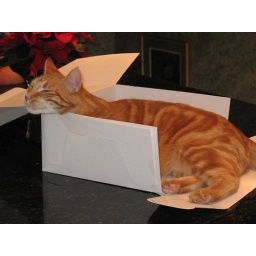
A tired boy in need of a snooze after inspecting the desserts that just came home from class